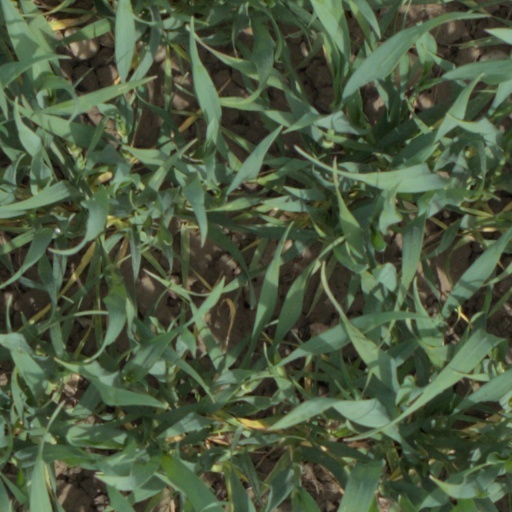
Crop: wheat